William C. Hayward

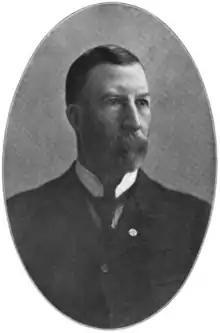

William C. Hayward (November 22, 1847 – September 16, 1917) was an American politician, newspaper editor, and businessman.